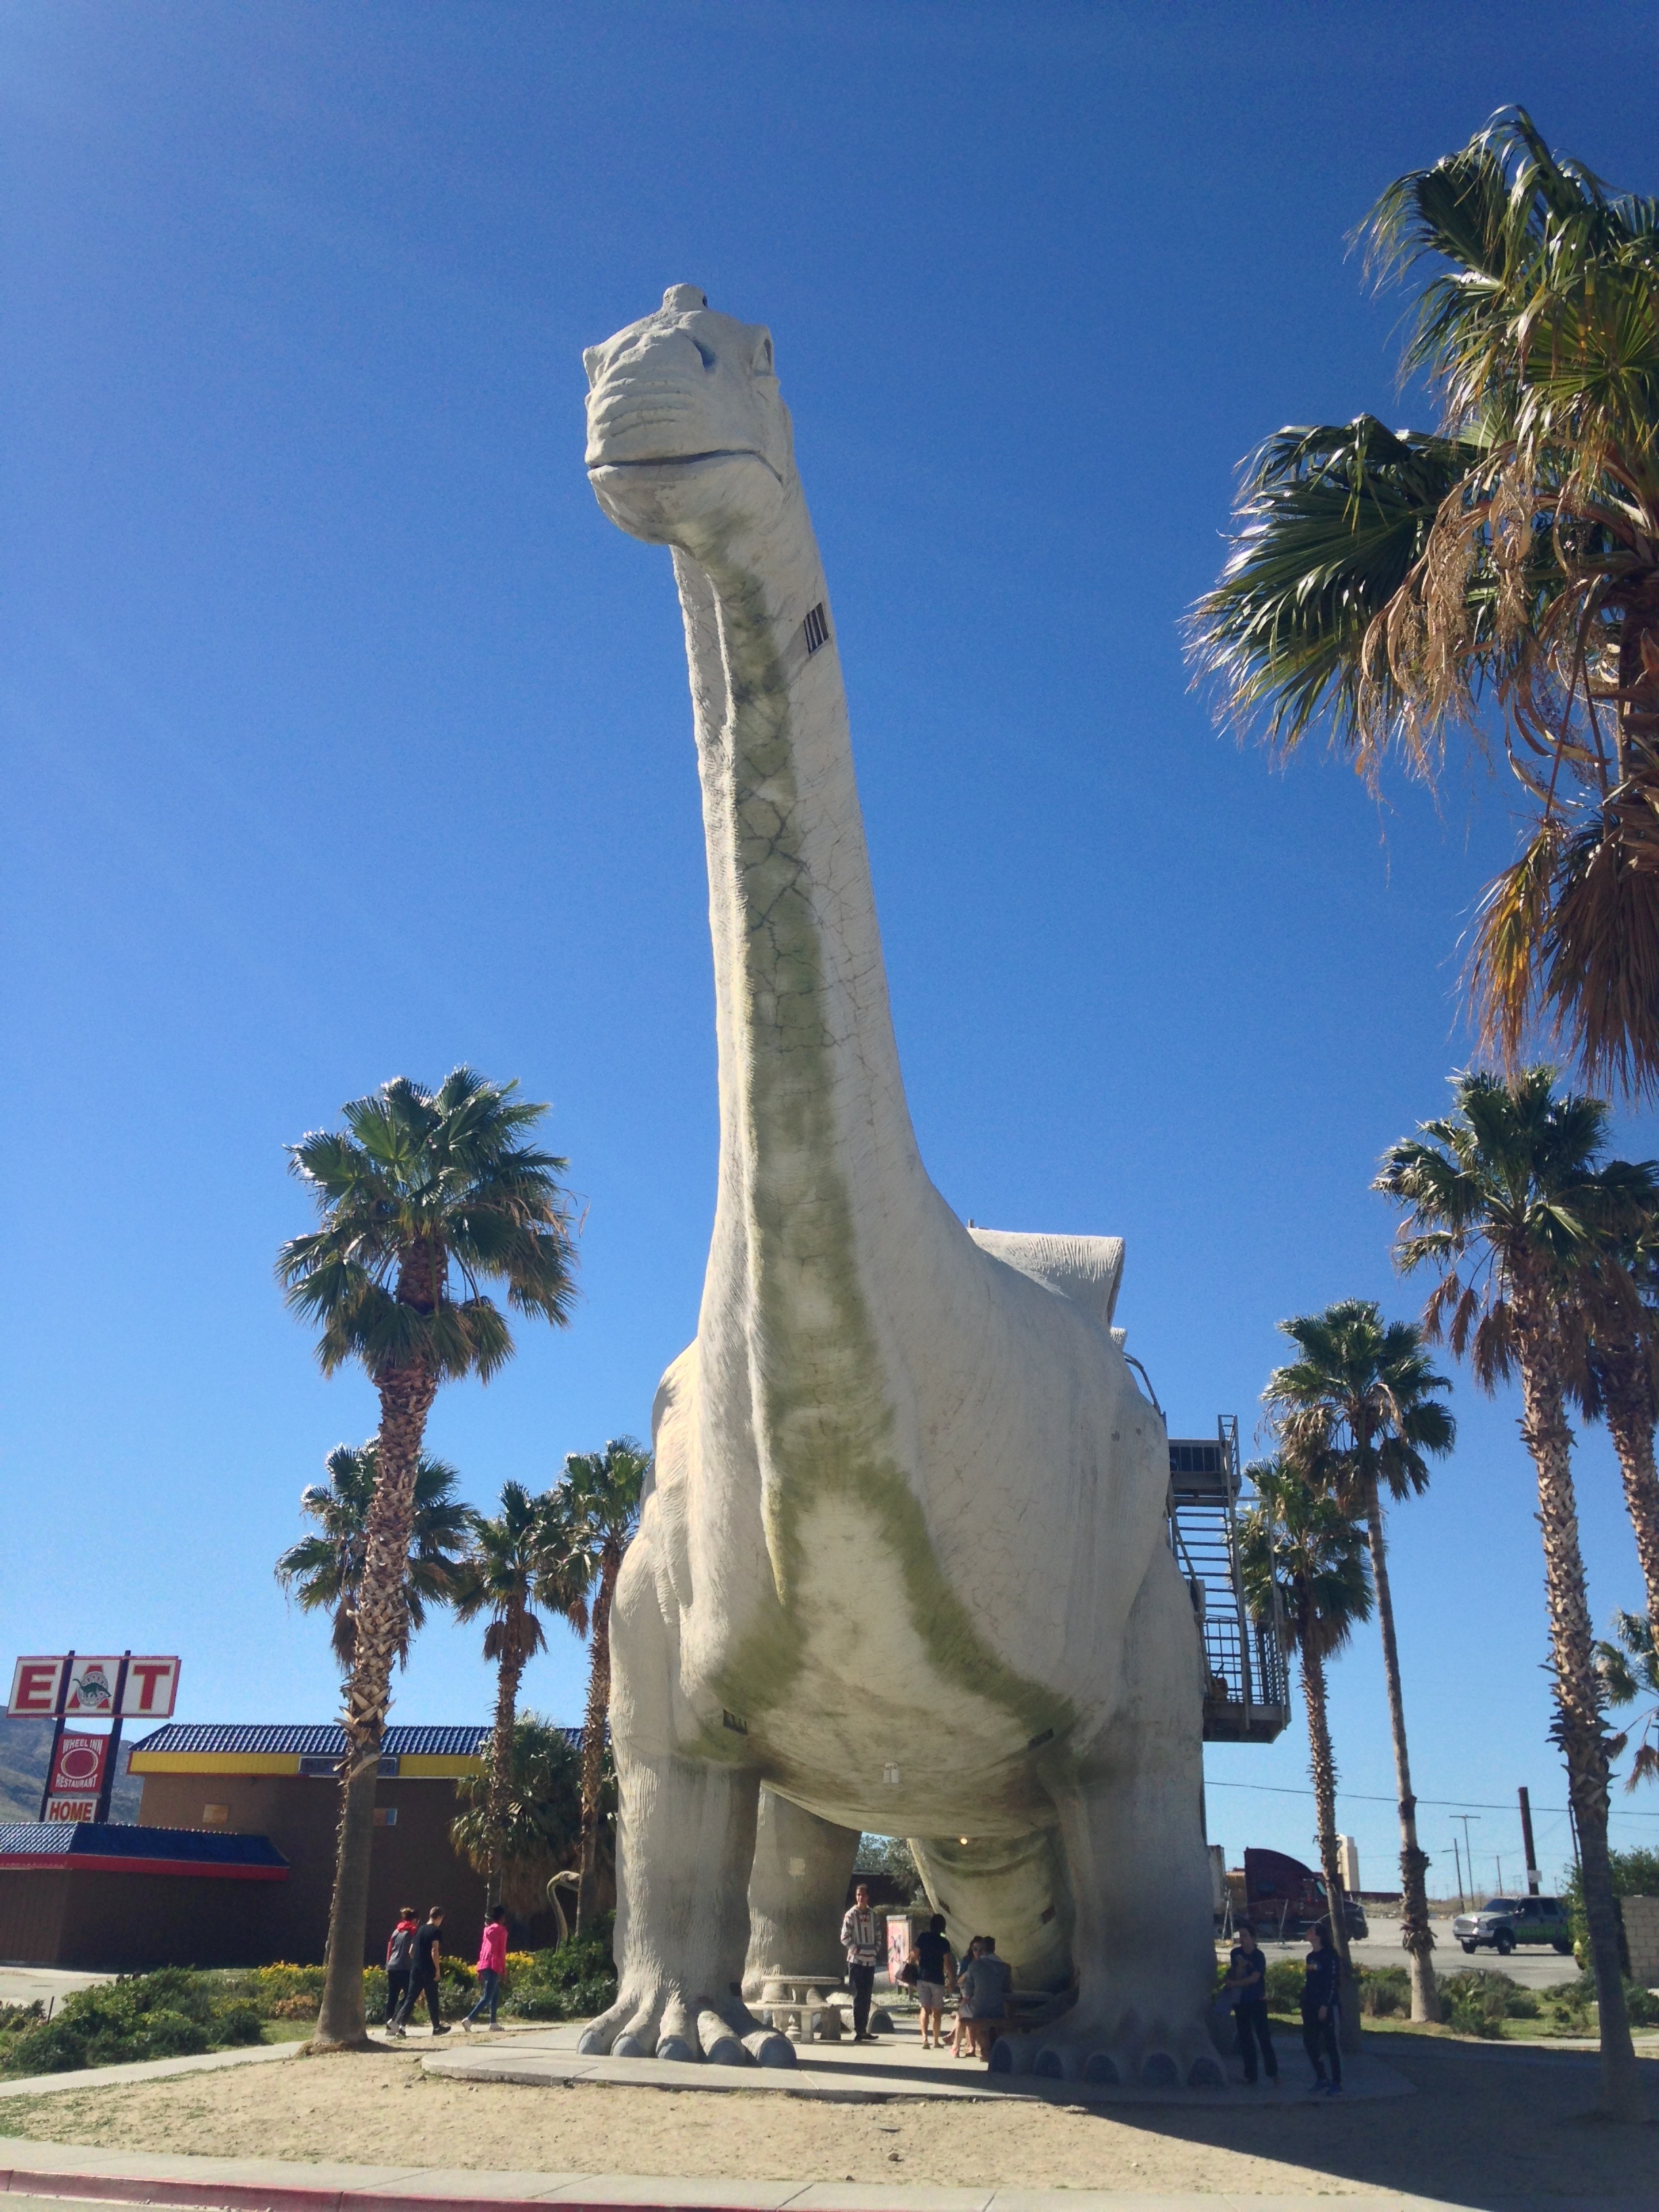
tree, monument, summer, vacation, statue, landmark, tourism, california, sculpture, art, dinosaur, prehistoric, arecales